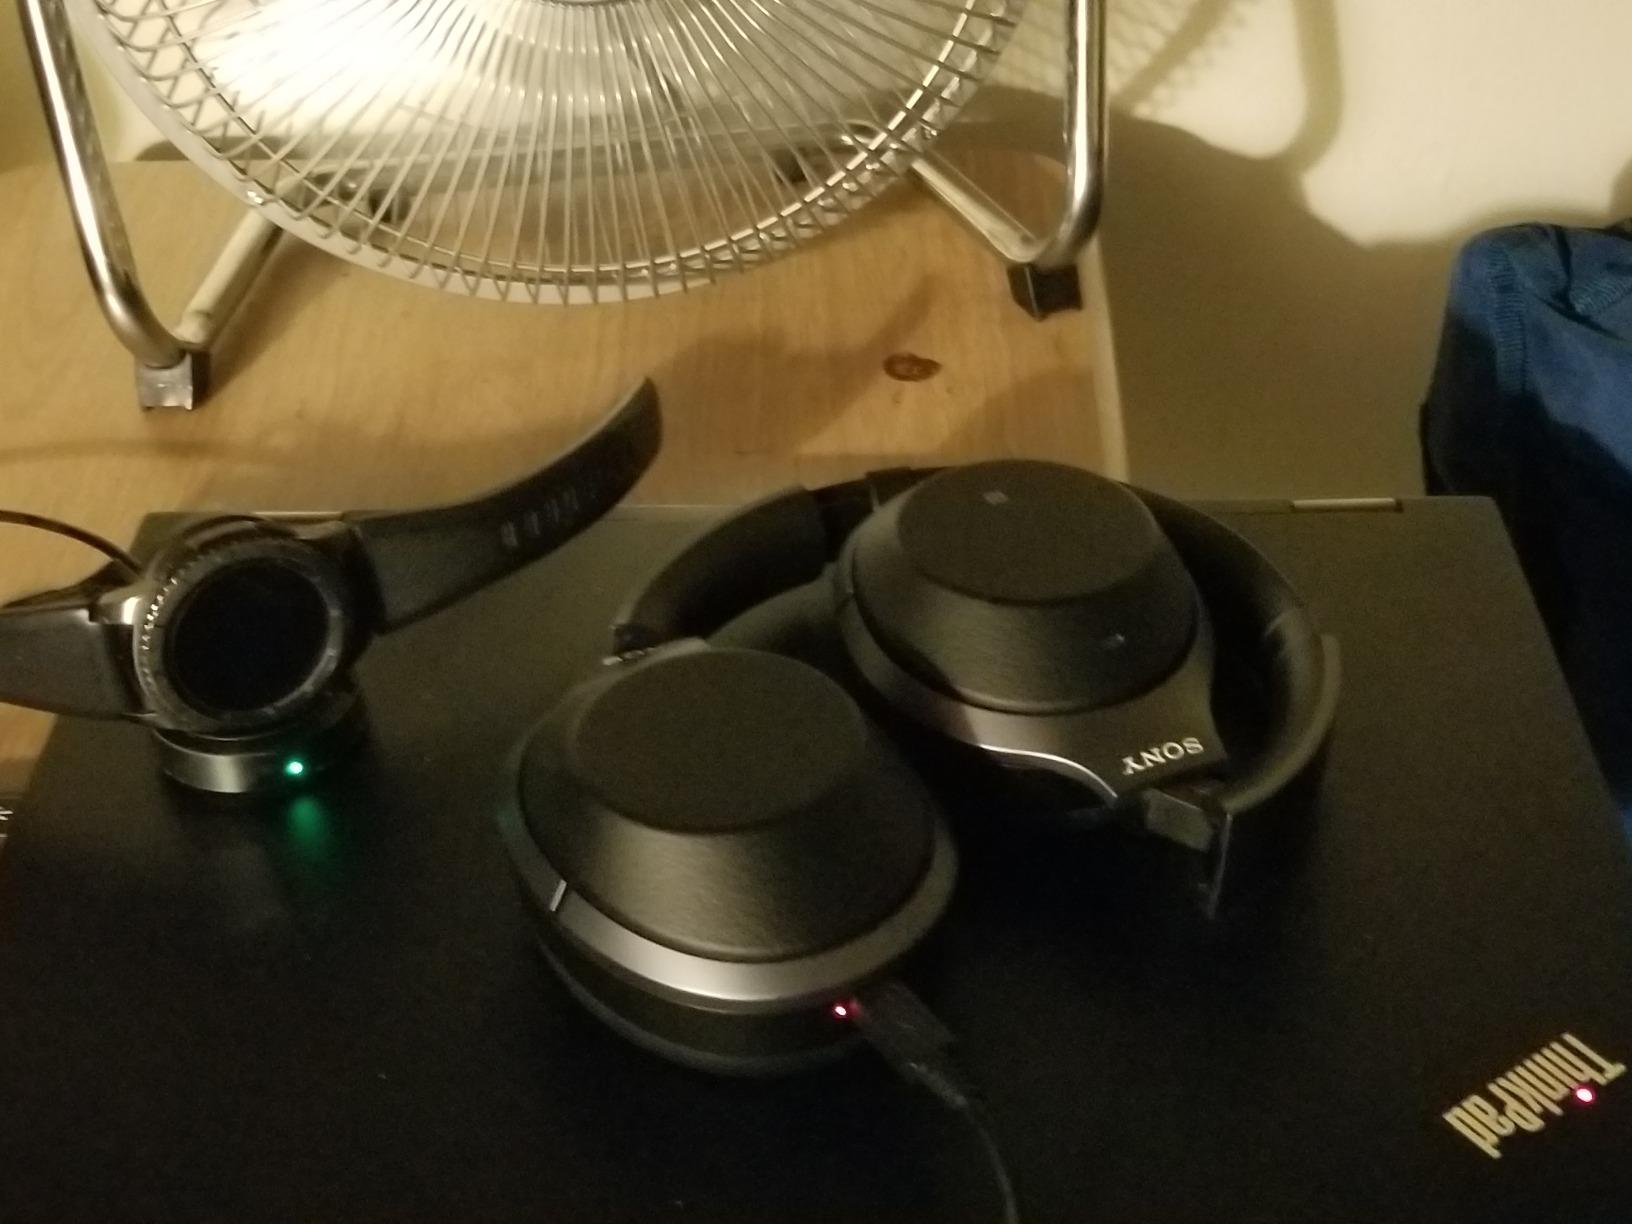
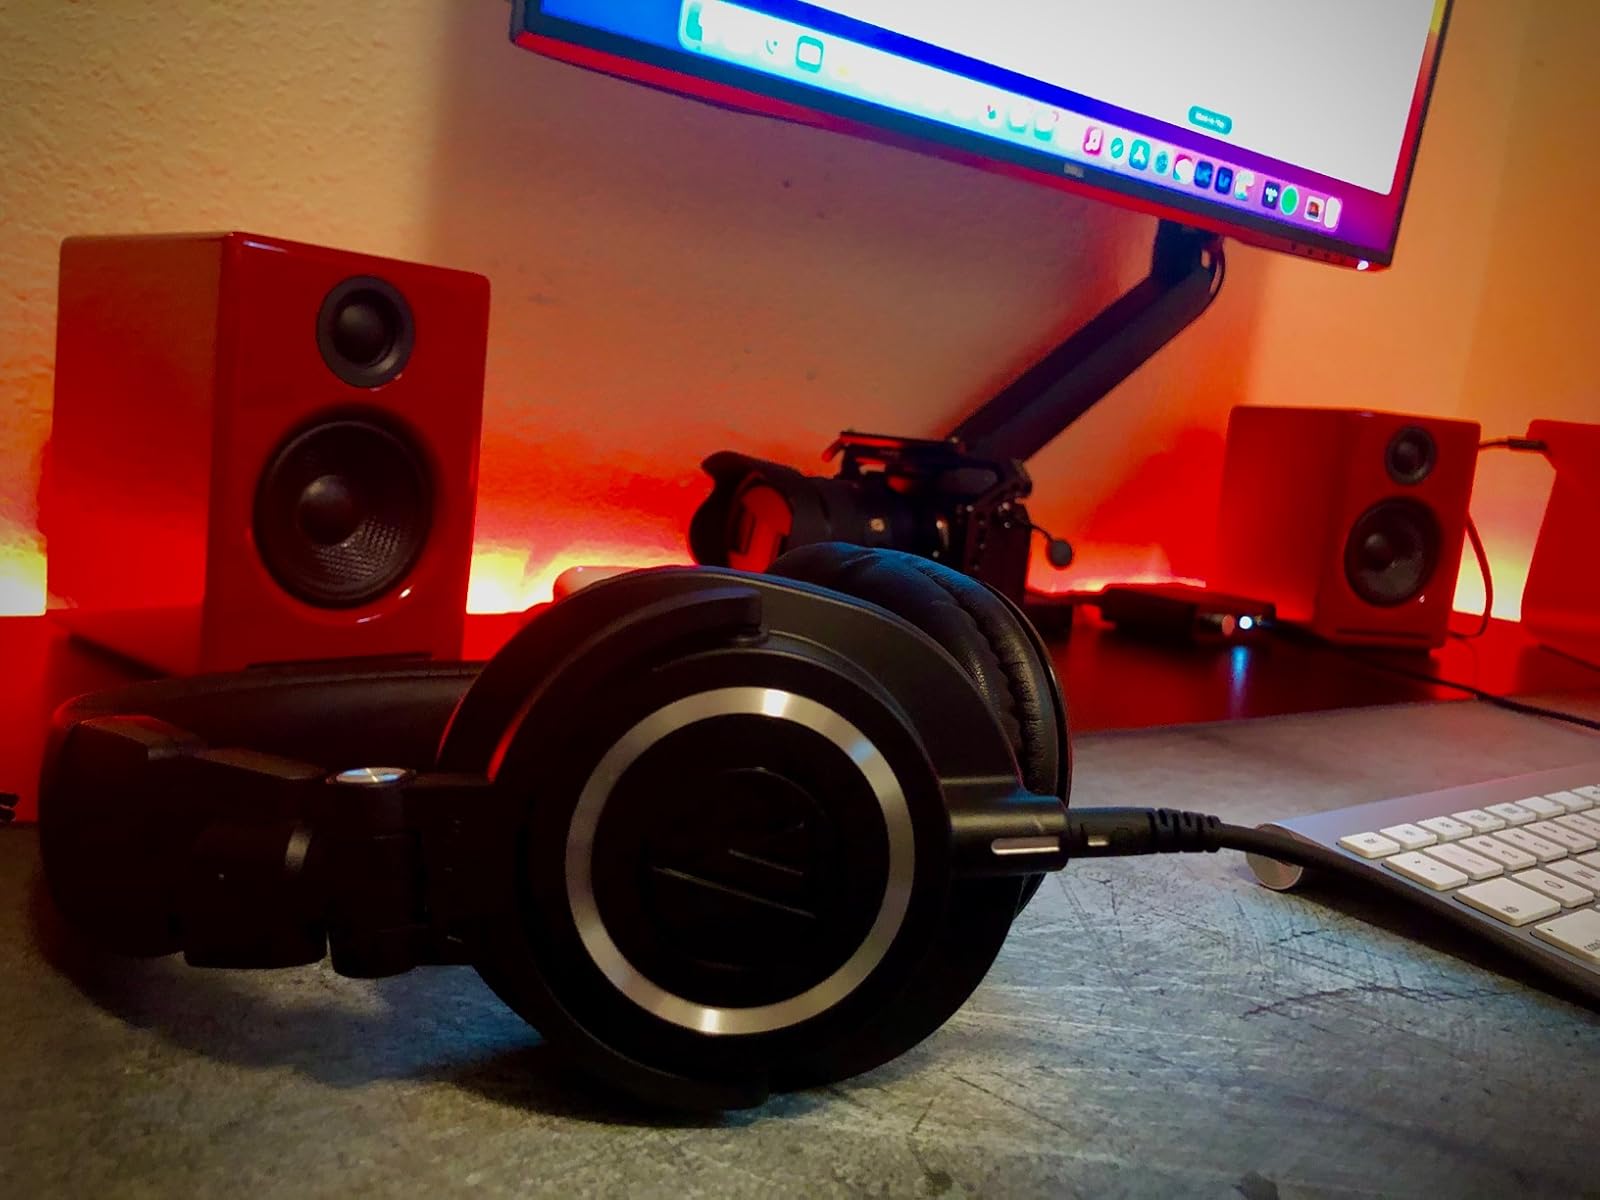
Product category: headphones
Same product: no